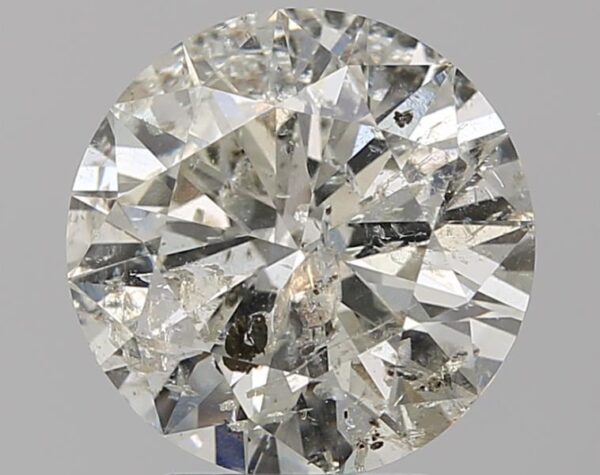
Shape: round
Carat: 3.02
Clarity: I2
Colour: I
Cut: VG
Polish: VG
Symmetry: GD
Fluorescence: ST
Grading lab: NONCERT
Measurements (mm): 9.238 x 9.292 x 5.597